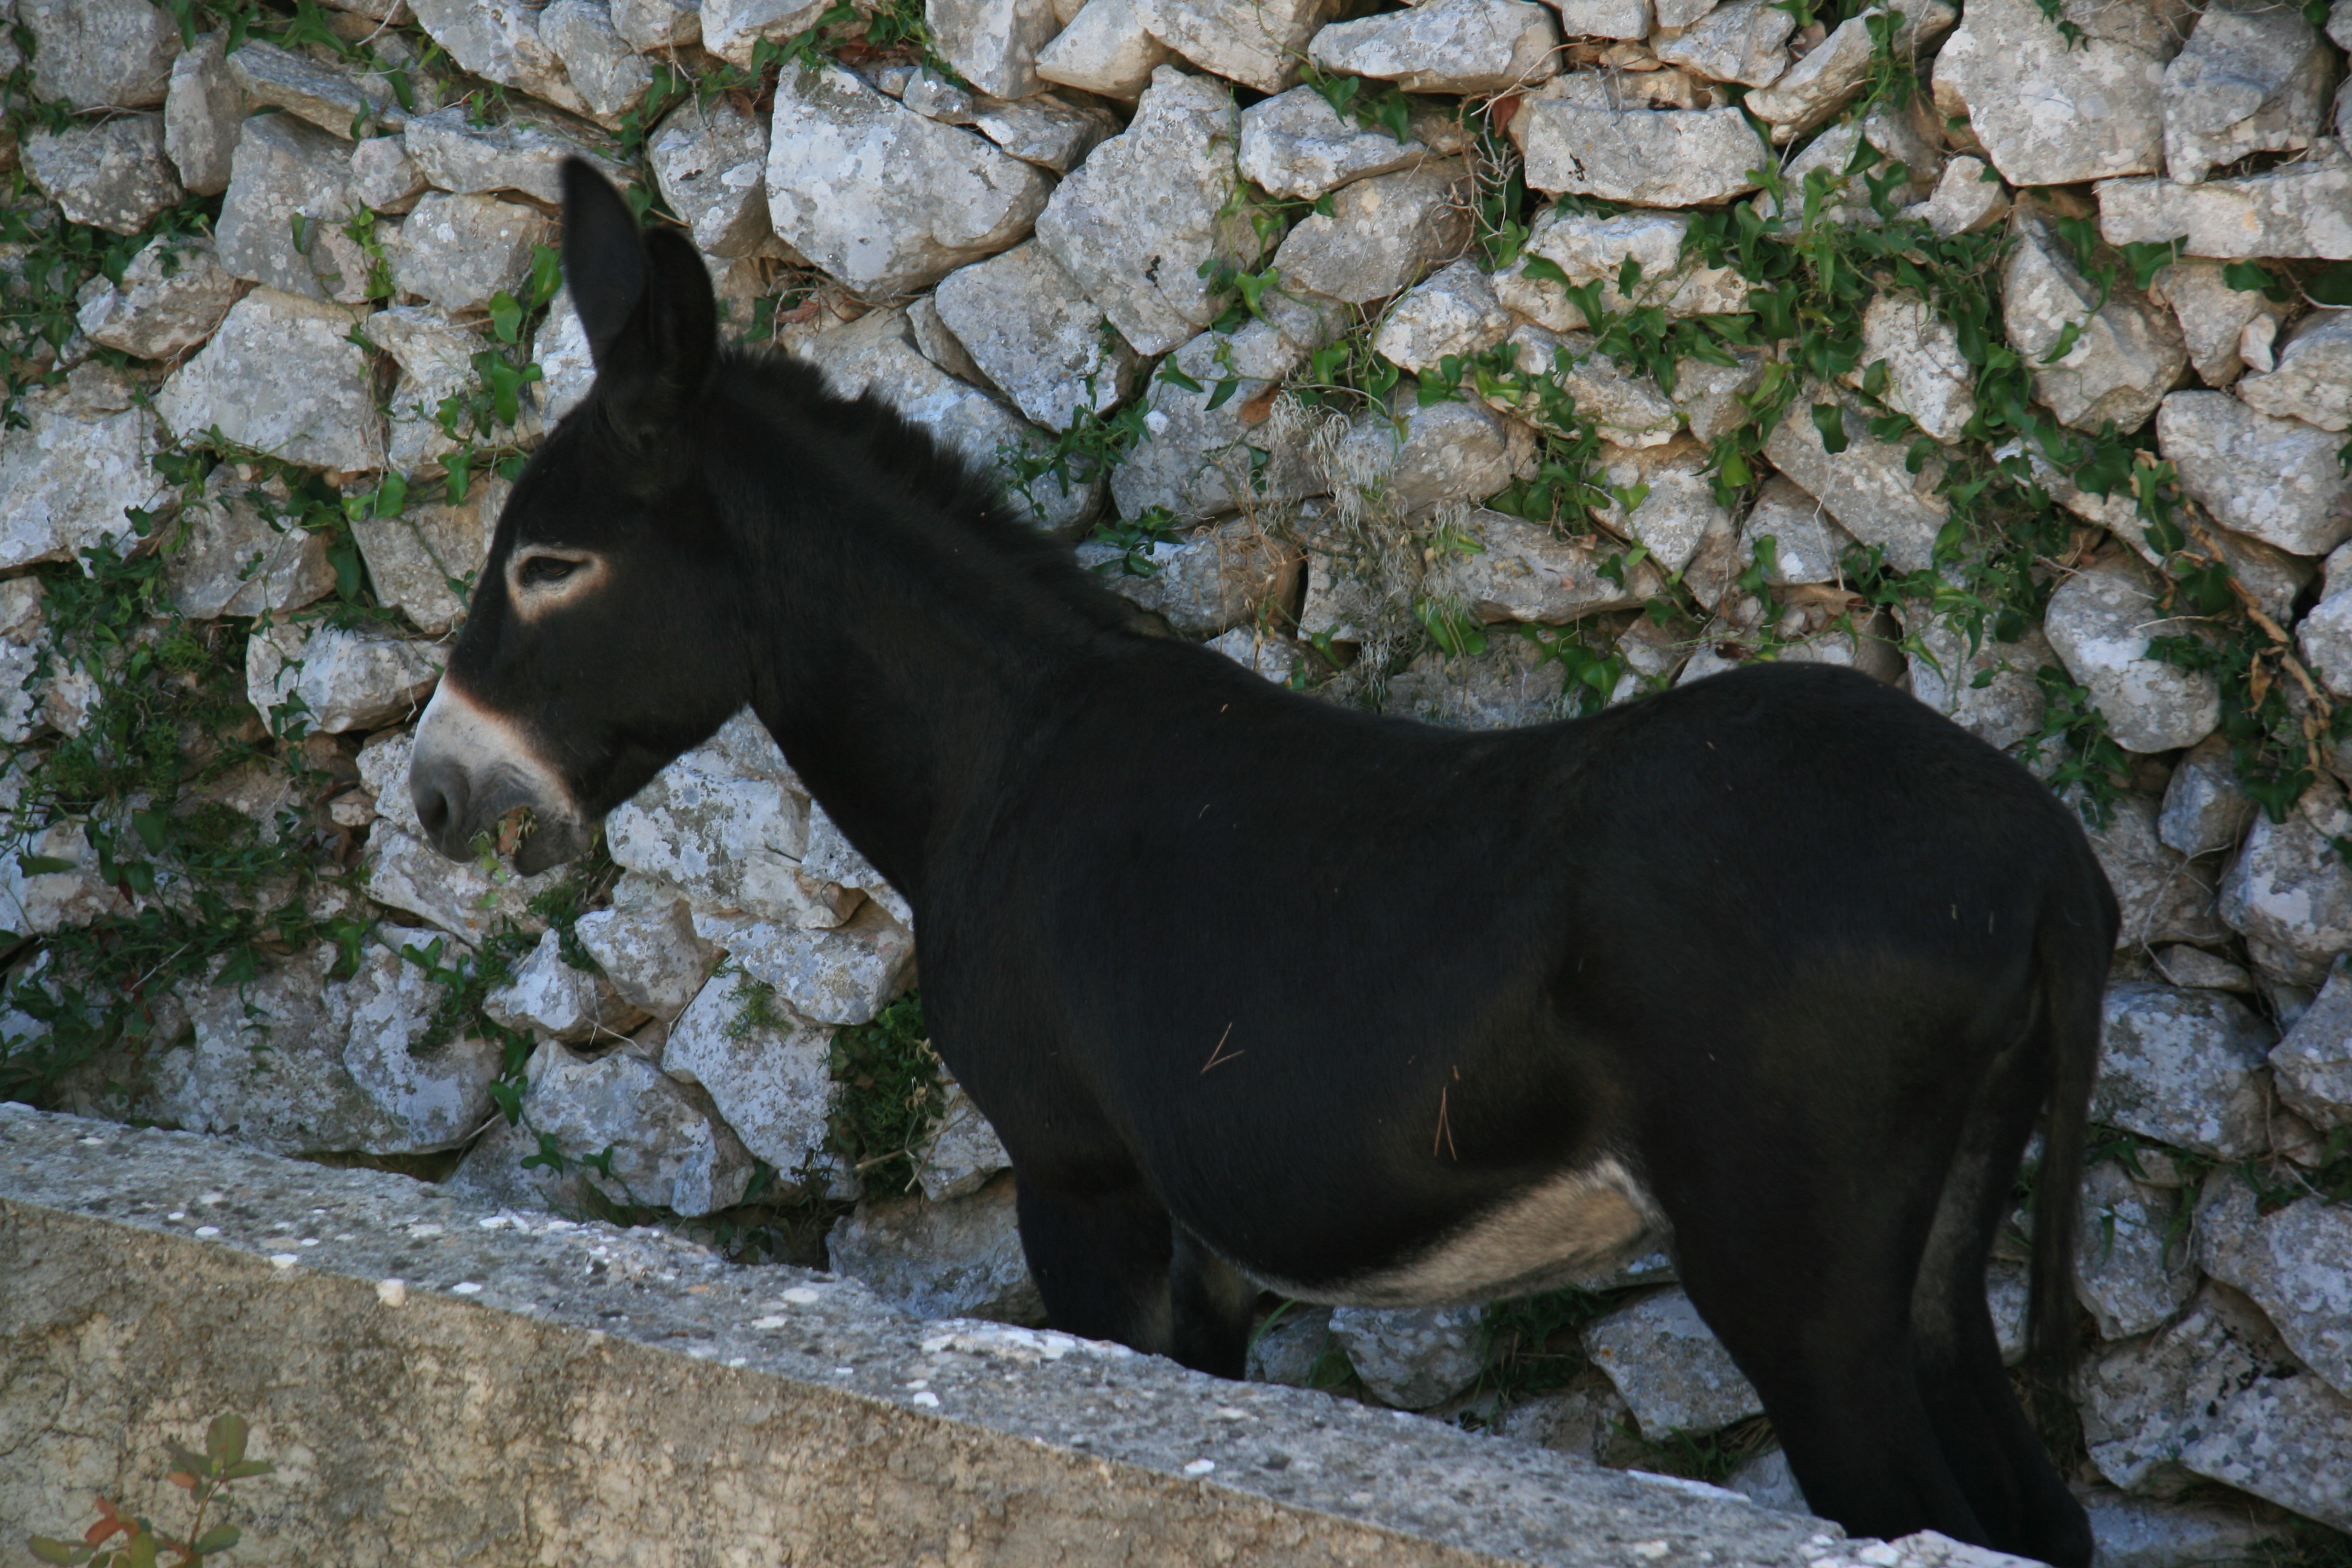
wildlife, zoo, horse, mammal, stallion, mane, fauna, donkey, vertebrate, mare, foal, colt, pack animal, horse like mammal, mustang horse